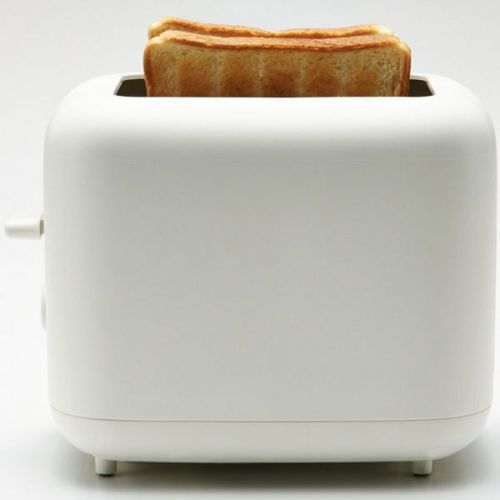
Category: toaster